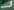
Number: 7